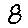
Label: 8